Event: Nepal Earthquake
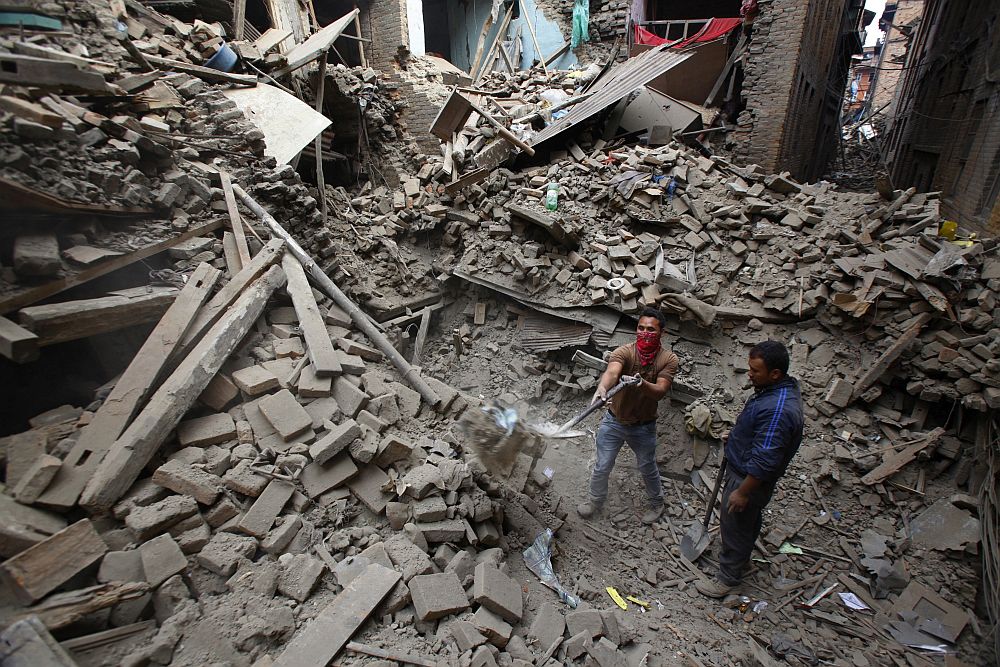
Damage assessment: damage